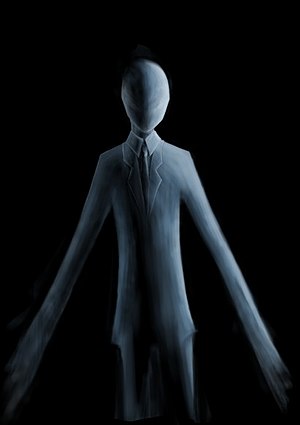
Slender Man
Slender Man er en fiktiv internetkarakter, der stammer fra et internetfænomen skabt af Eric Knudsen i 2009. Han er portrætteret som en høj, tynd mand med et hoved, uden ører, øjne, næse, eller mund. Historier om ham omhandler ofte ham der kidnapper eller traumatiserer folk, for det meste børn.